Derek Lyons

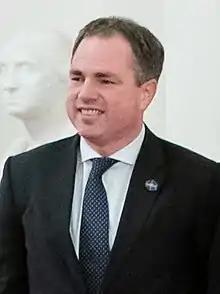
Lyons in 2020

Derek S. Lyons is an American attorney and former White House Staff Secretary and Counselor to the President in the administration of former U.S. President Donald Trump.